Tornado outbreak sequence of May 21–26, 2011

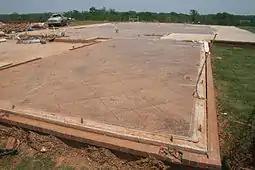
A large home that was reduced to a bare slab just outside of Goldsby.

The tornado touched down west of Bradley, causing EF0 to EF1 tree damage as it crossed SH-19. Continuing to the northeast, the tornado intensified further to EF3 strength as it passed through rural areas of Grady County, snapping and debarking numerous trees. An extensive swath of ground scouring began as the tornado crossed into McClain County. The tornado then reached EF4 strength as it crossed SH-76, leveling and sweeping away several well-built homes. Vehicles were thrown long distances and mangled almost beyond recognition nearby. The tornado weakened and narrowed as it crossed CR 410, with EF2 to EF3-strength damage occurring in that area. The tornado re-intensified to EF4 strength further to the northeast as it passed between Dibble and Washington. Numerous well-built homes were leveled in that area, and some were swept completely away. Unusual cycloidal debris impact scars were noted in open fields as well. One well-built home in this area with numerous anchor bolts was reduced to a bare slab, though a metal fence immediately next to the house remained standing and grass on the property was not scoured. Another home that was reduced to a bare slab in this area had anchor bolts spaced every two feet (well above the standard of anchoring required for an EF5 rating), though a closer inspection of the home site revealed that a large mobile home frame had smashed into the house during the tornado, and a Jacuzzi found in the rubble behind the house was still in usable condition. Due to these contextual discrepancies, damage in this area was rated high-end EF4 rather than EF5. The tornado curved sharply to the north and weakened to EF3 strength as it continued north of Washington, though one final area of EF4 damage occurred southwest of Goldsby as a large, well-built home was completely swept away with only the slab remaining, and large metal storage tanks behind the house were tossed. This home was specifically engineered to be tornado resistant, though close inspection of the foundation revealed that some of the anchor bolt washers were missing, and the ones that were present were slightly too small, preventing a rating higher than EF4. Further to the north, minor EF0 damage occurred near David Jay Perry Airport before the tornado dissipated. Large amounts of debris from this tornado reportedly fell from the sky in Norman.